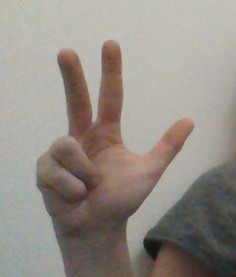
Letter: al